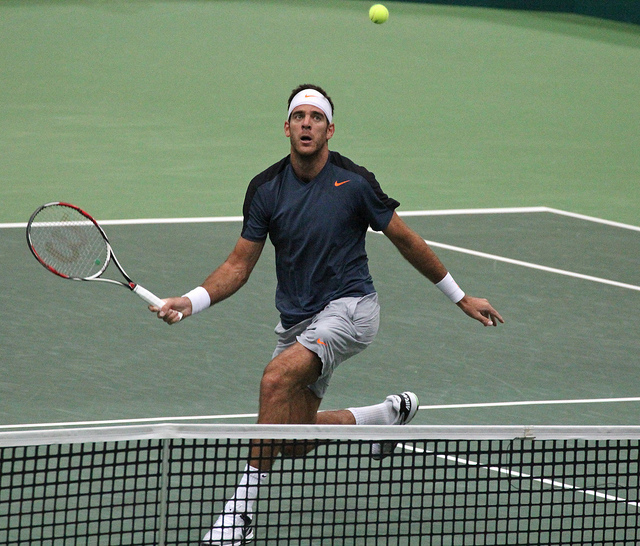
vận động viên tennis nam đang cầm vợt chạy tới vị trí bóng bay